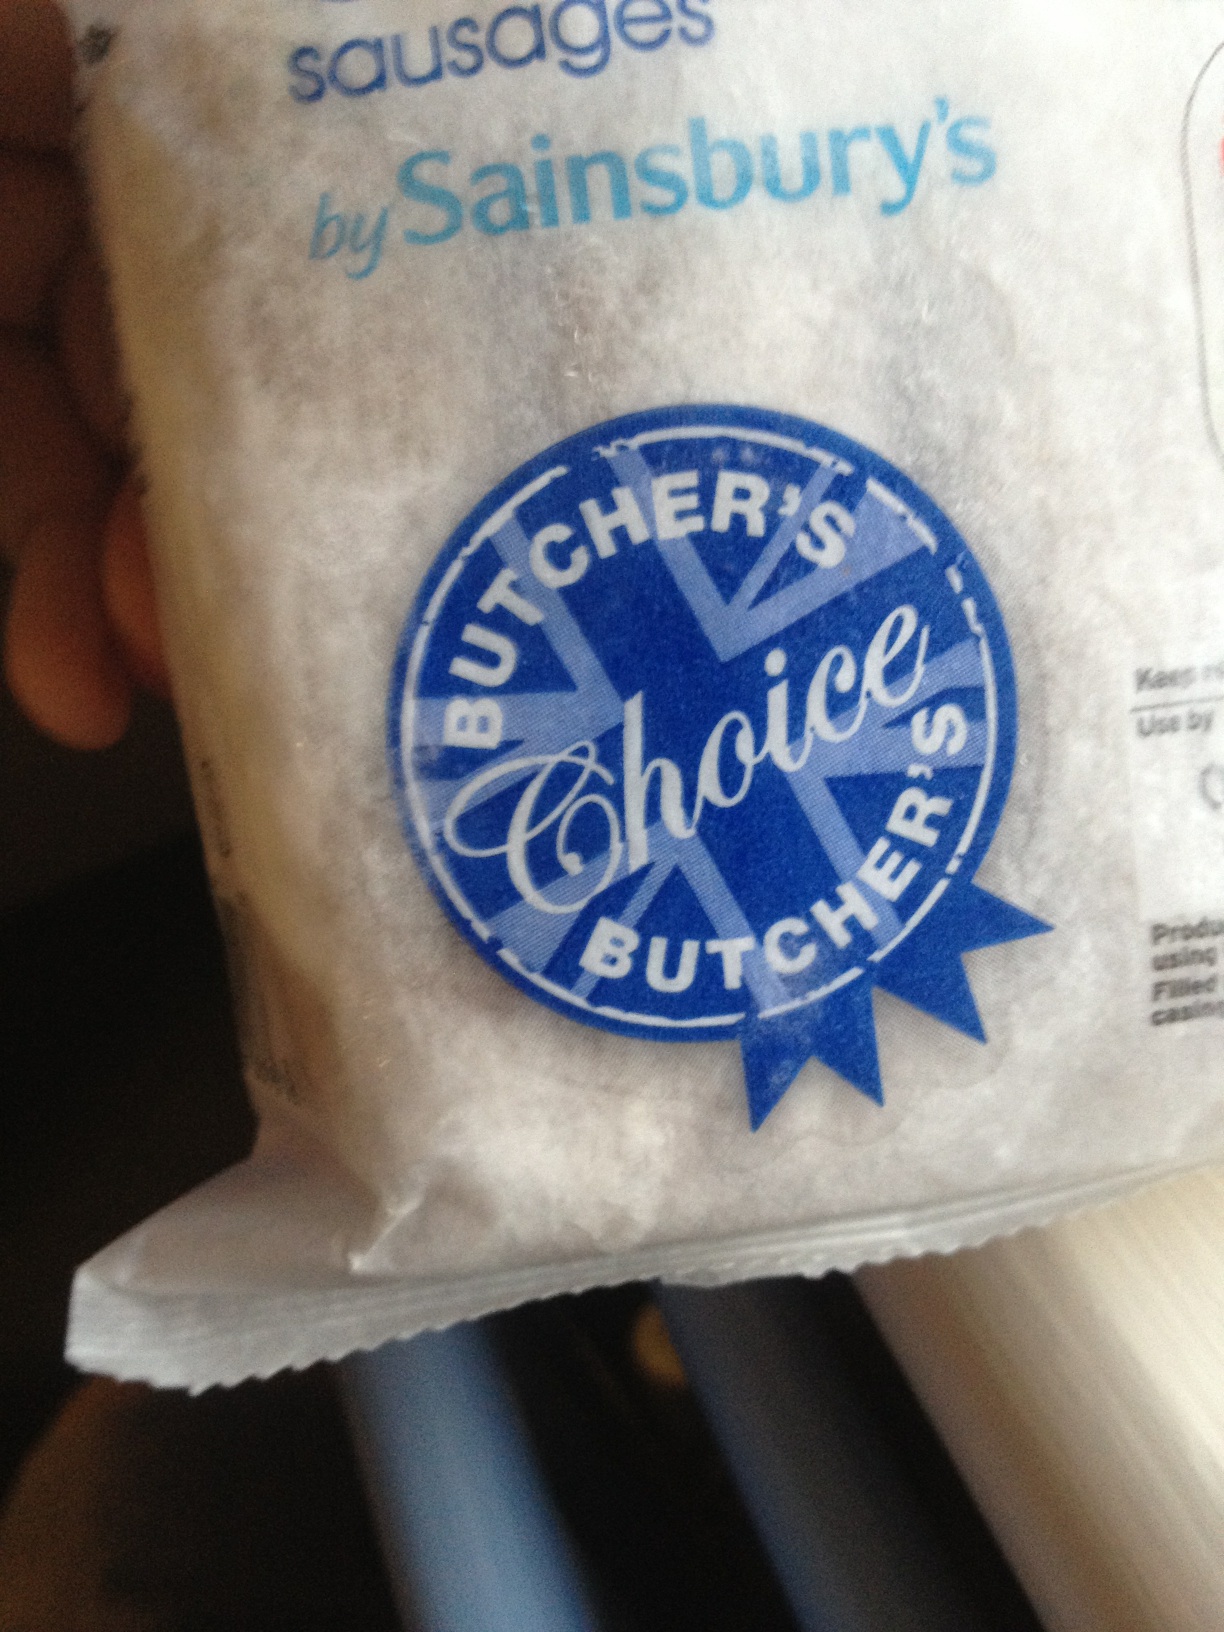Question: Yes, I know it's sausages, but how long for in the oven please?
Answer: unanswerable